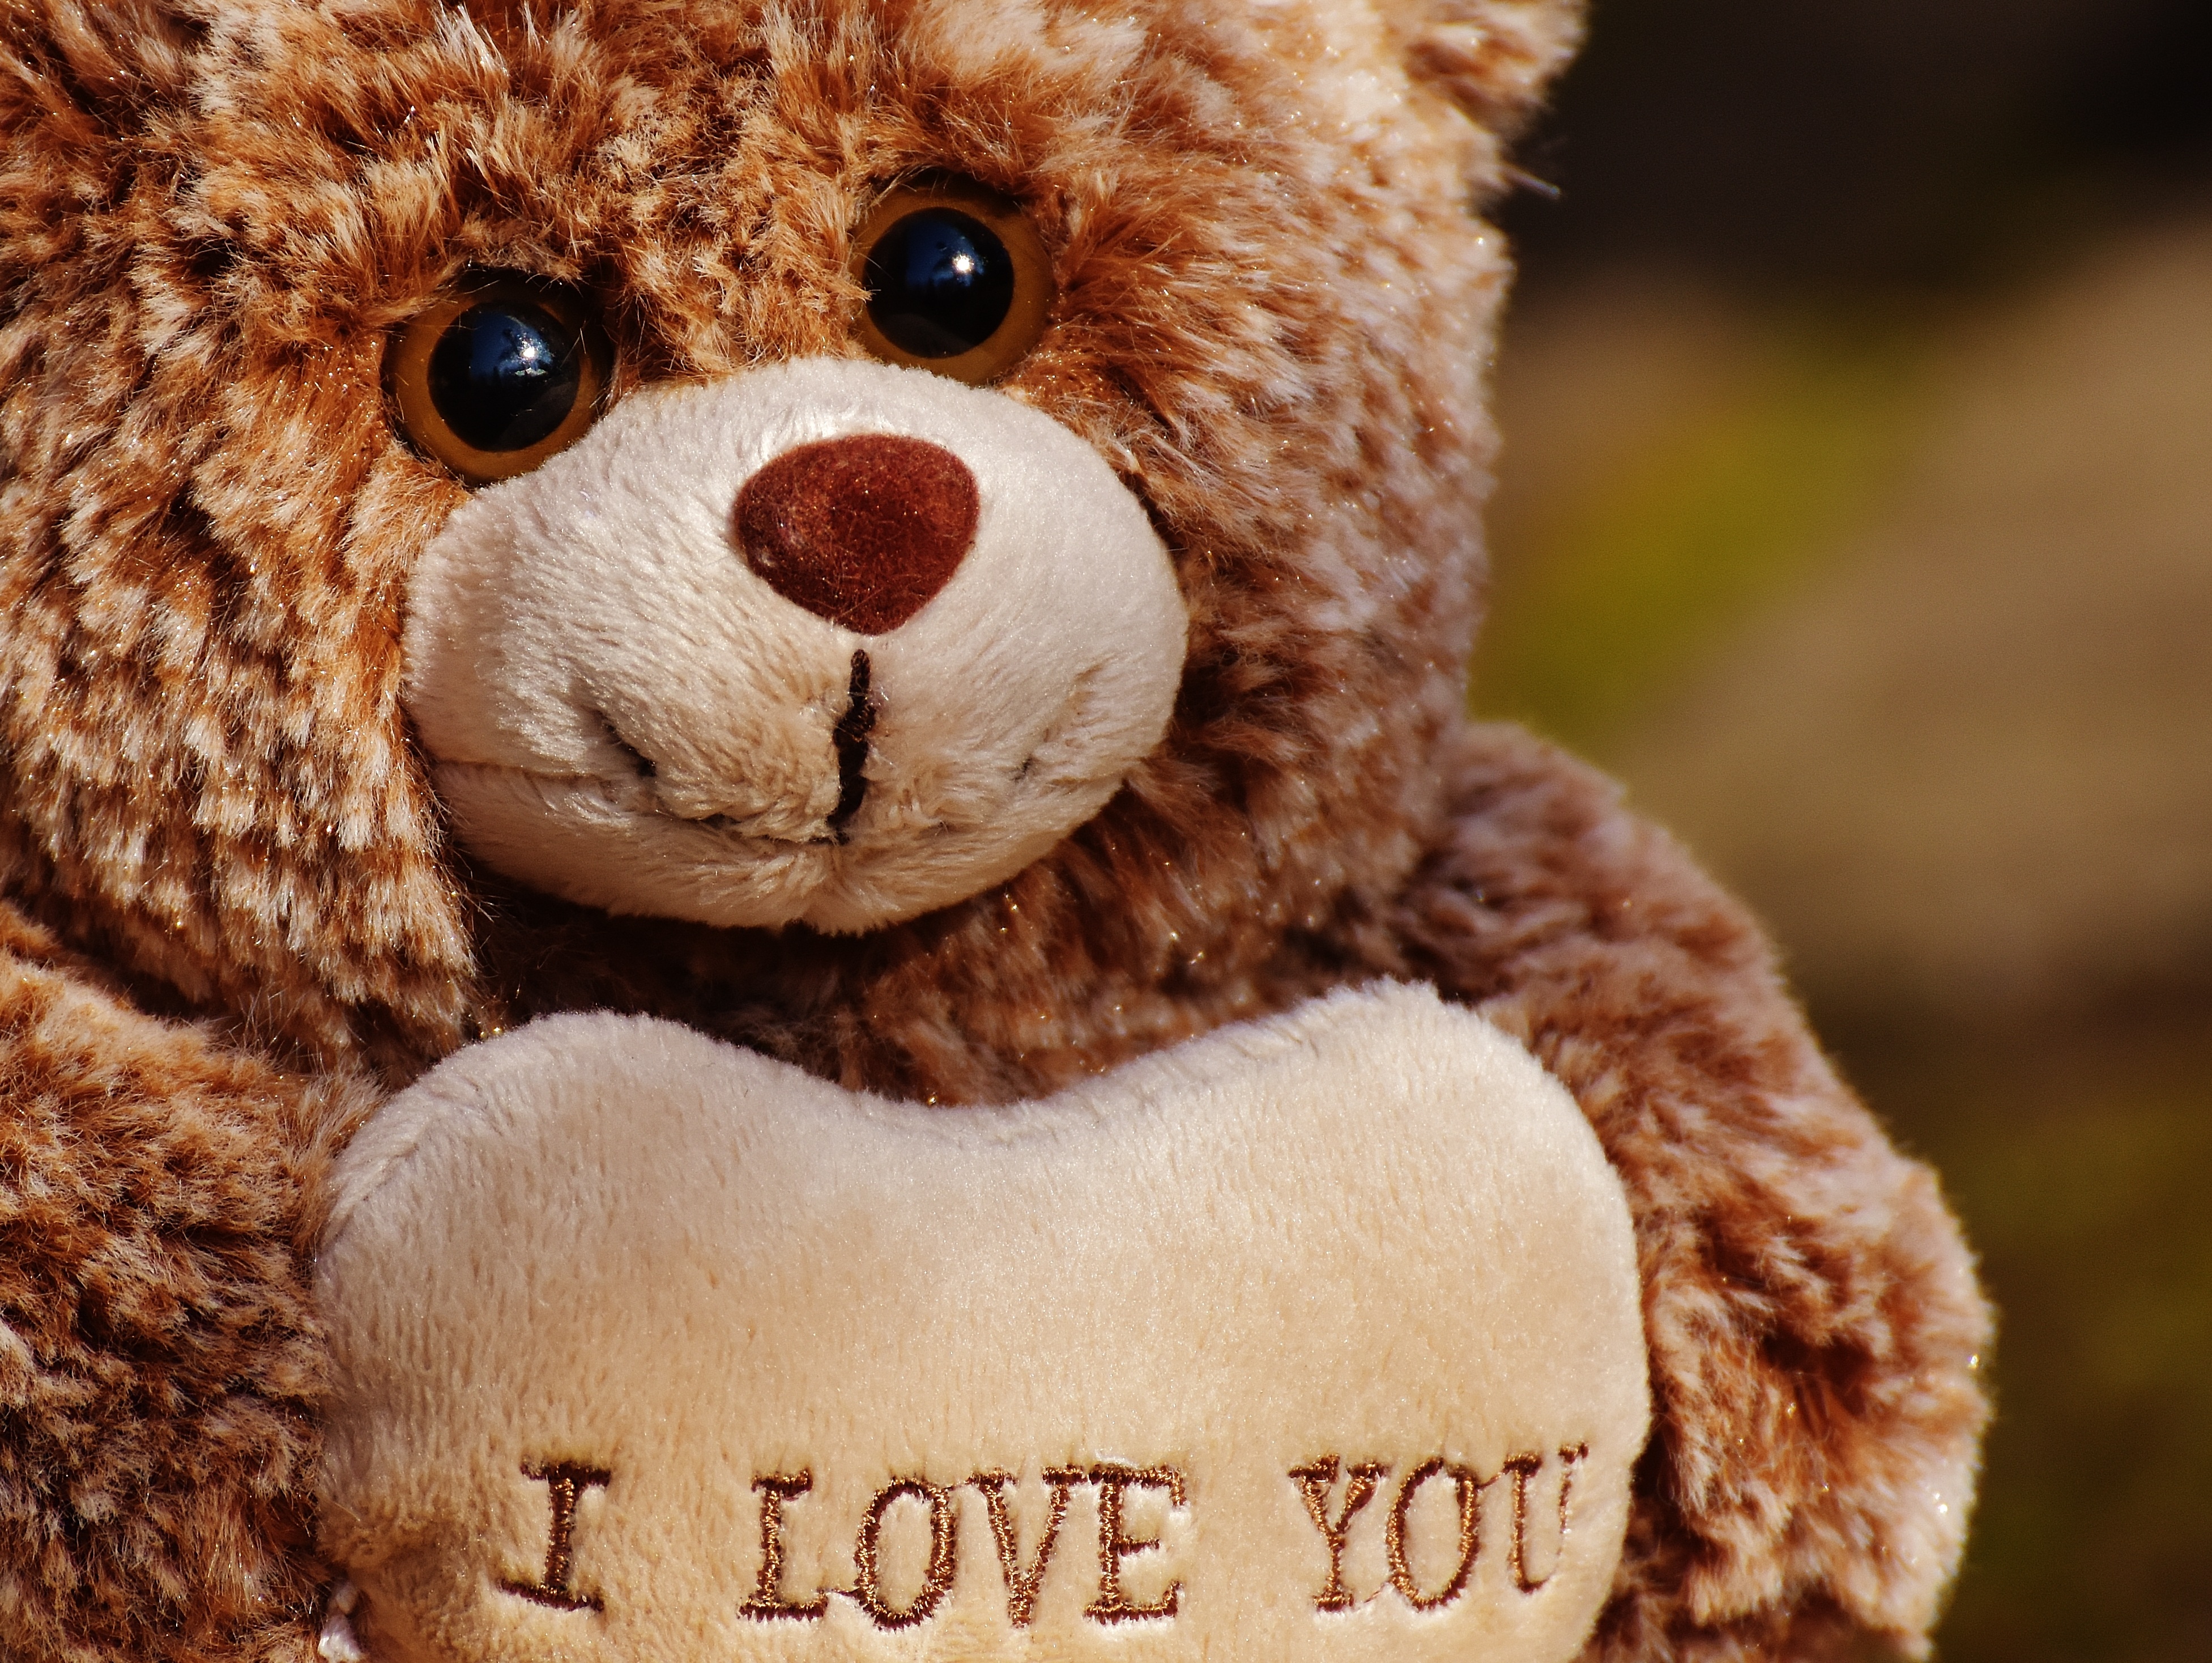
teddy, love, teddy bear, plush, sweet, bears, cute, romantic, heart, toys, friendship, stuffed animal, valentine's day, friends, soft toy, funny, affection